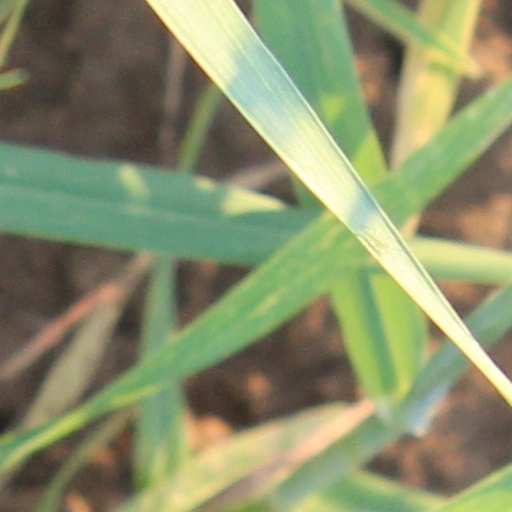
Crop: wheat